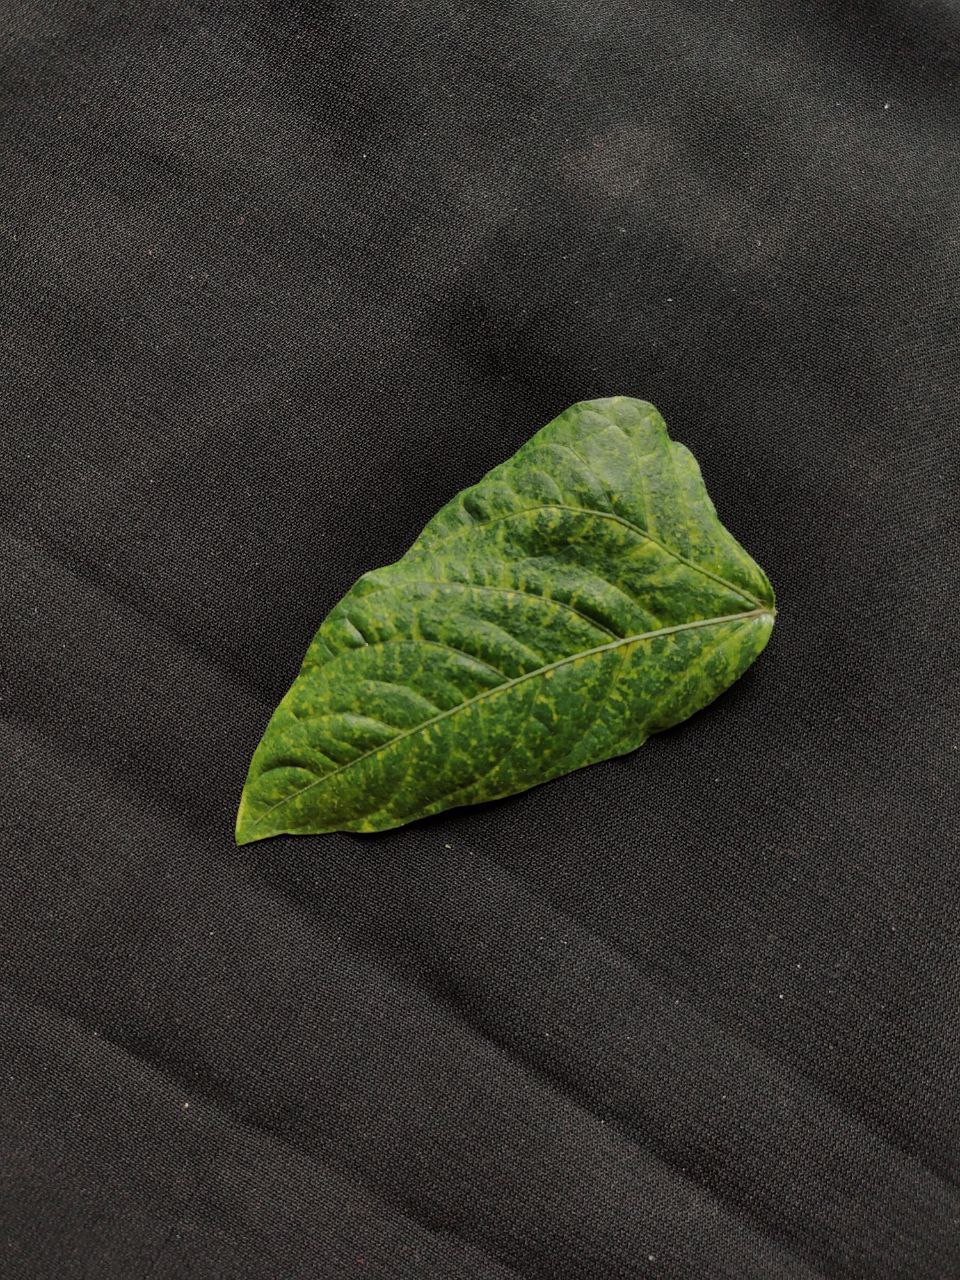
Crop: cowpea
Leaf condition: Mosaic Virus